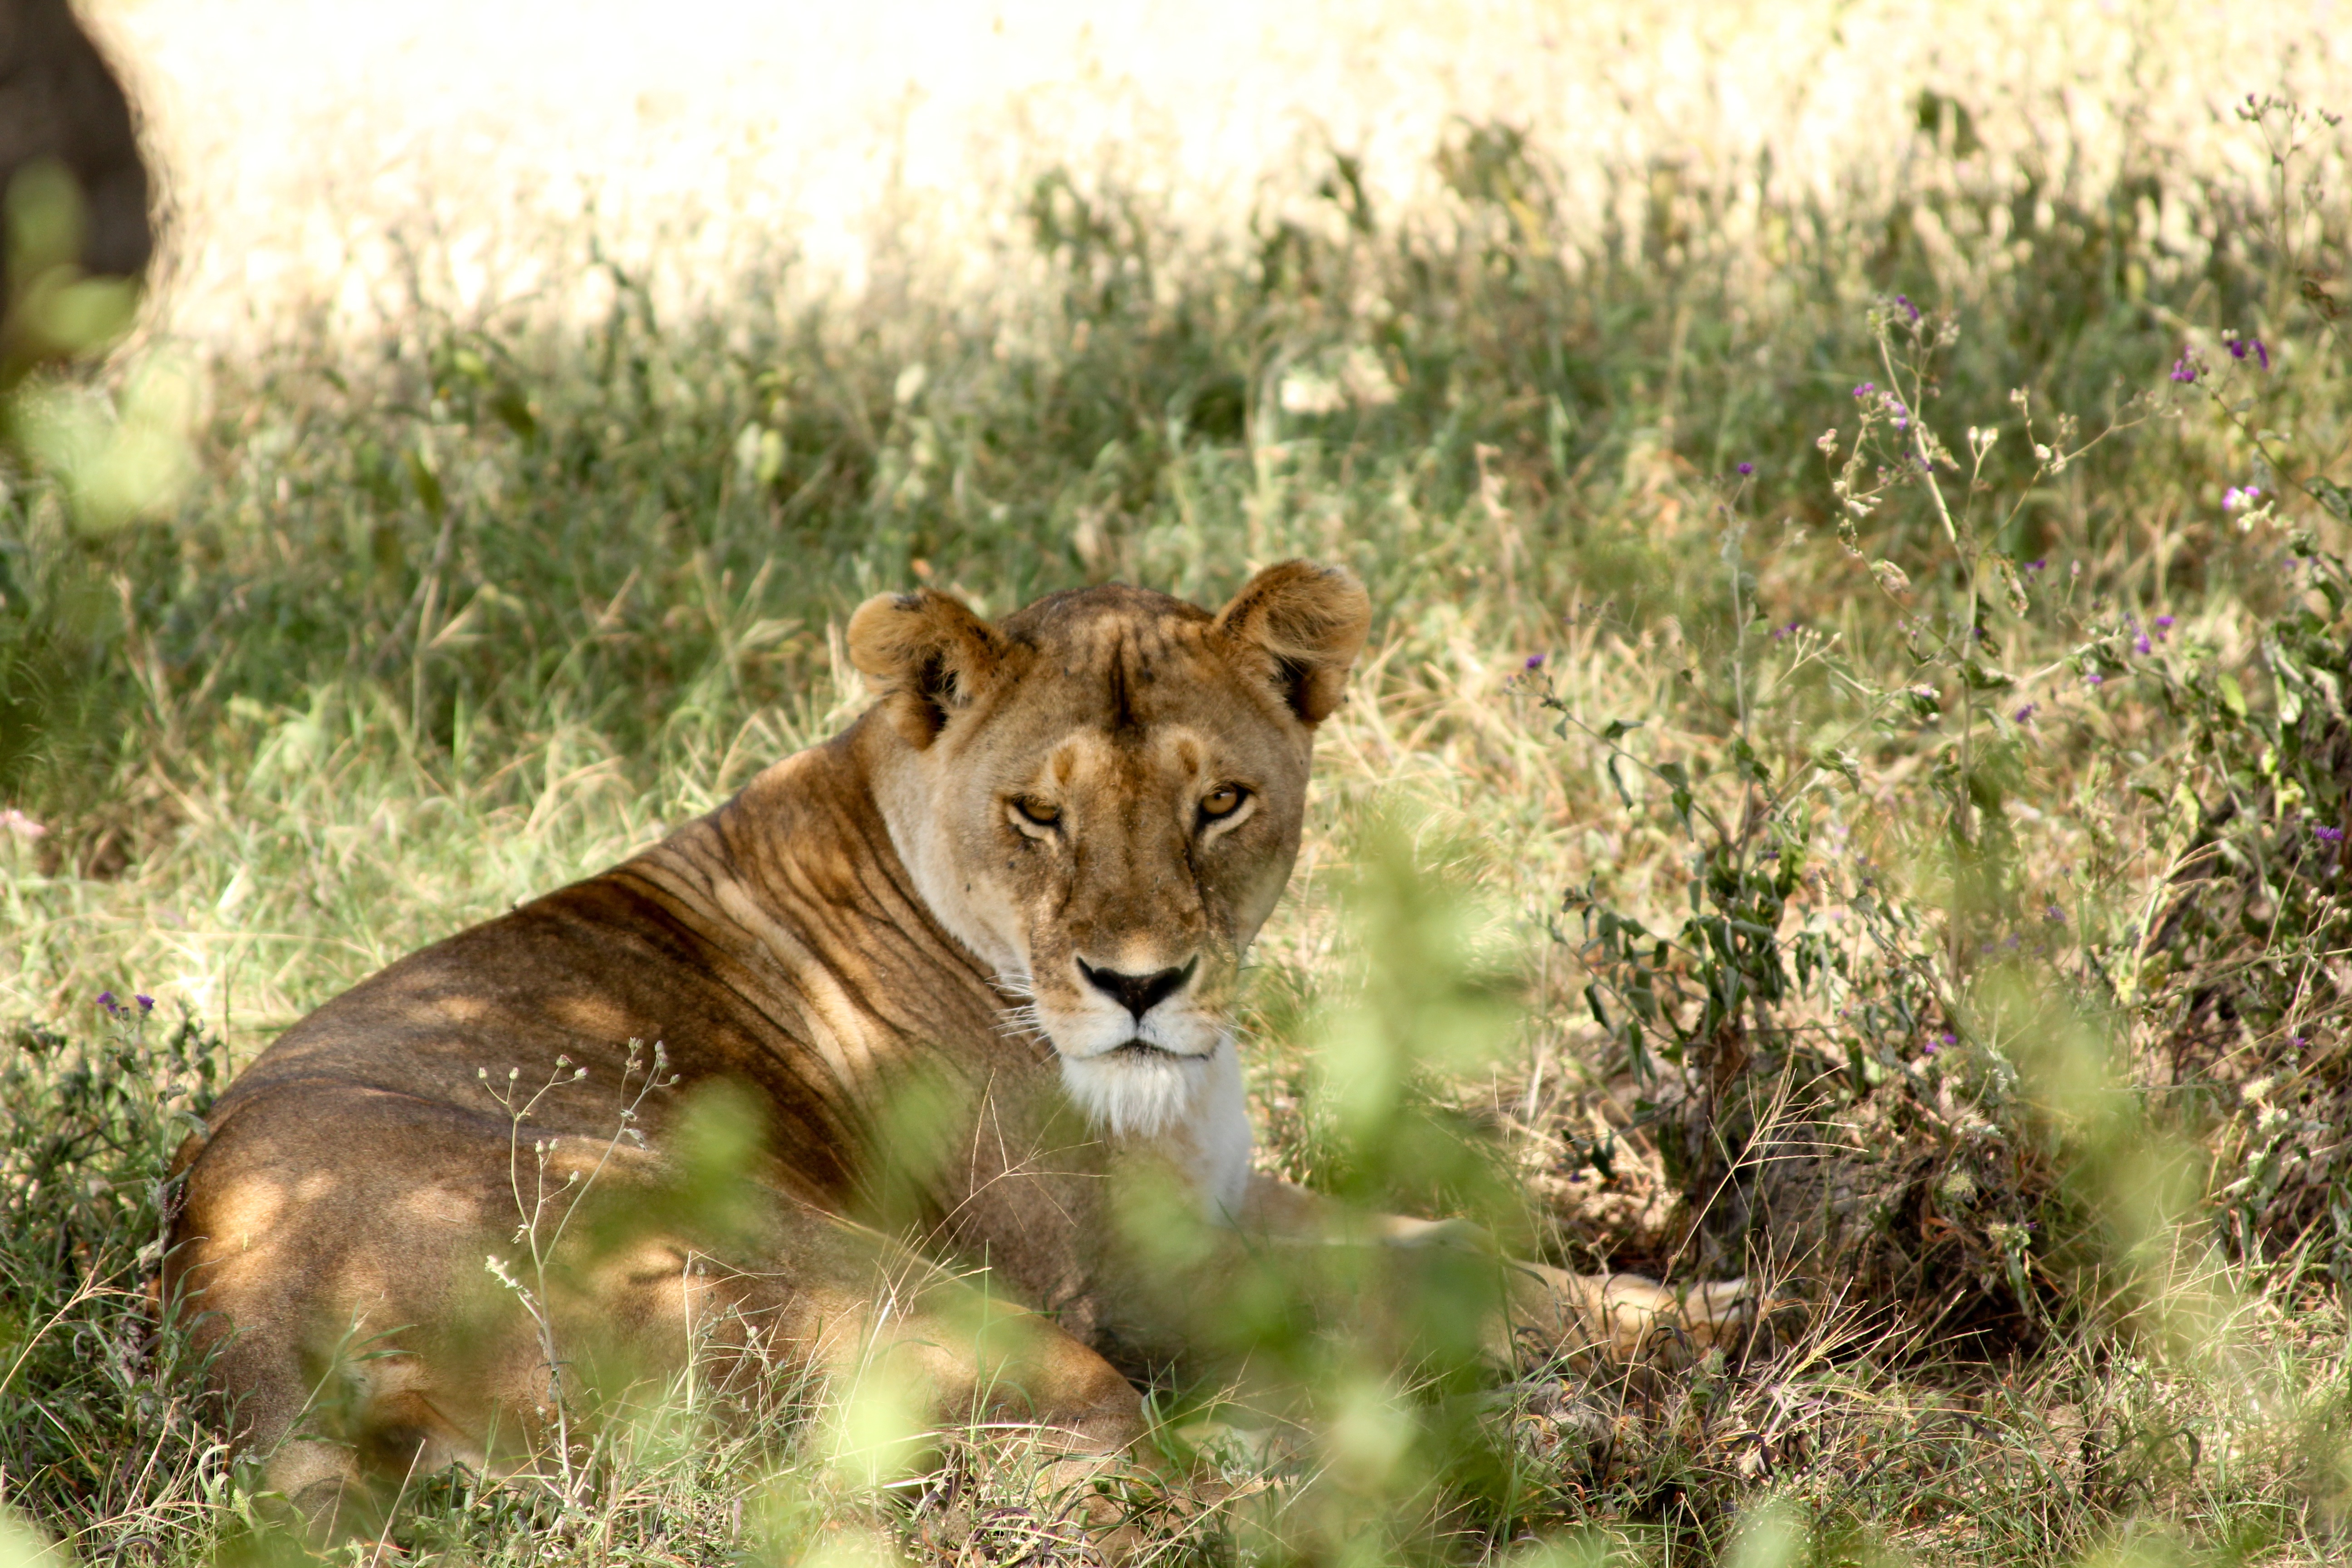
wildlife, mammal, fauna, lion, grassland, vertebrate, safari, big cats, cat like mammal